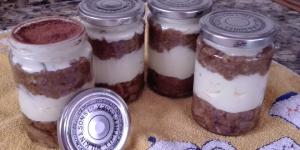
vasitos de tiramisu sin huevo